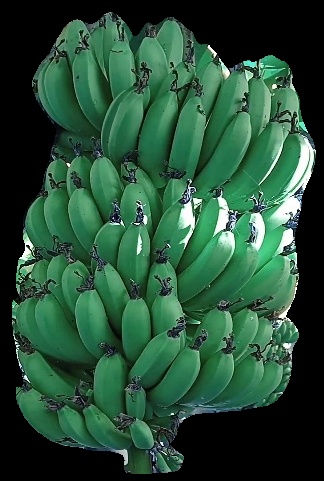
Variety: pachbale
Grade: grade1